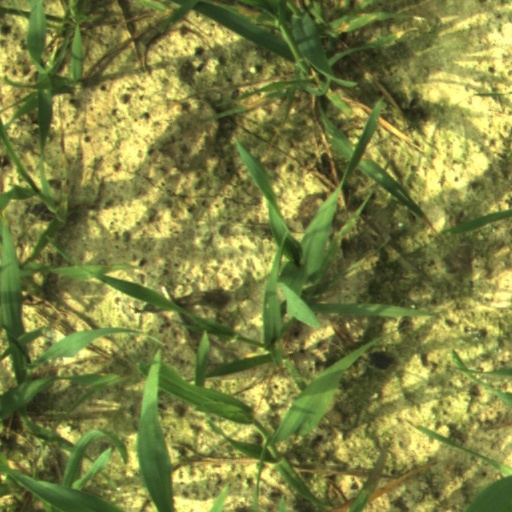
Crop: wheat